GWR 3700 Class

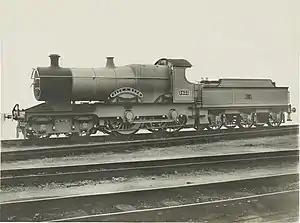
3433 "City of Bath" in 1909

The Great Western Railway 3700 Class, or City Class, was a series of twenty 4-4-0 steam locomotives, designed for hauling express passenger trains.